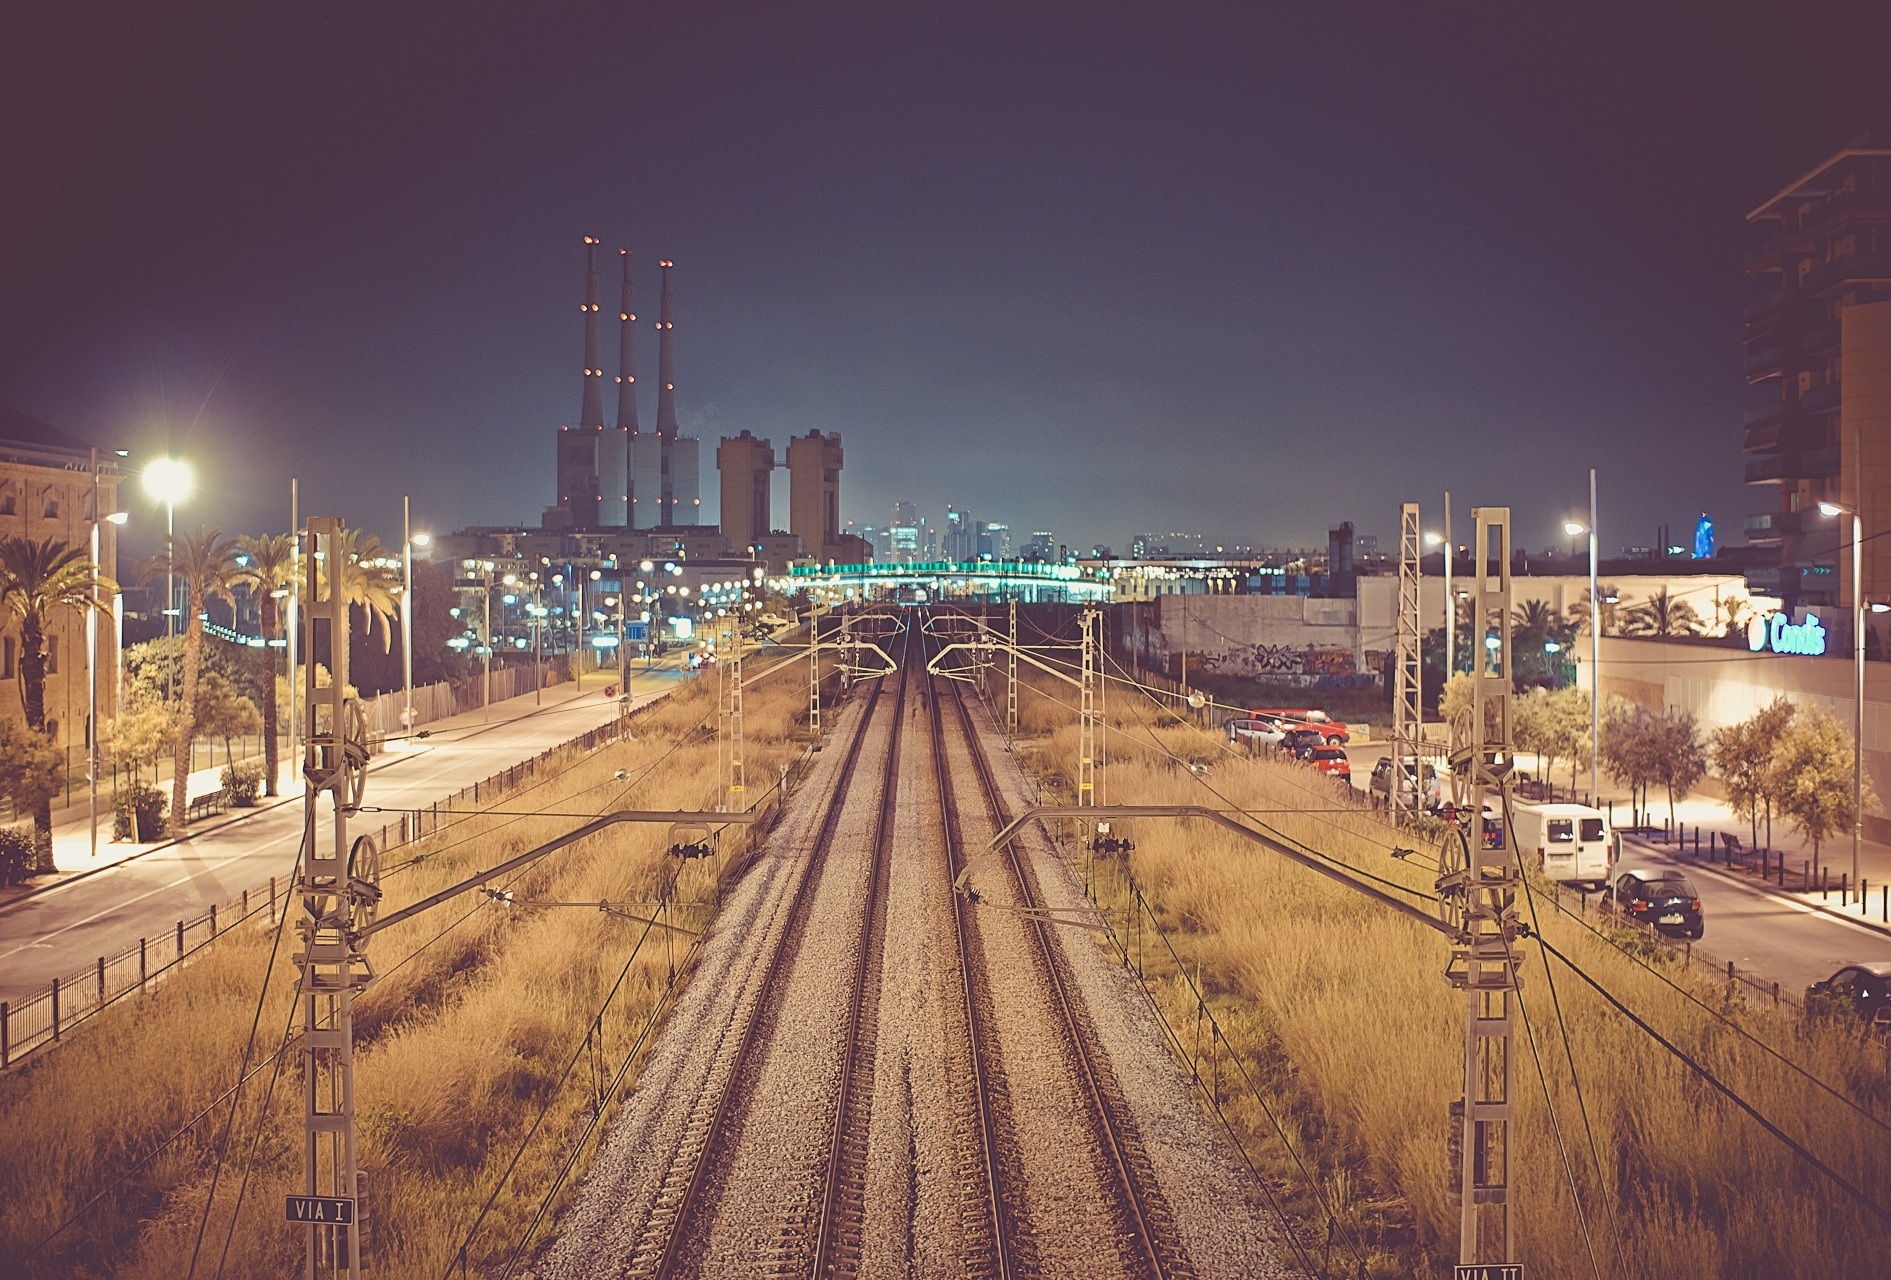
railway, railroad, road, skyline, street, night, city, cityscape, downtown, dark, dusk, transport, evening, industrial, stadium, buildings, infrastructure, cars, vans, train tracks, power lines, aerial photography, street lights, urban area, lamp posts, human settlement